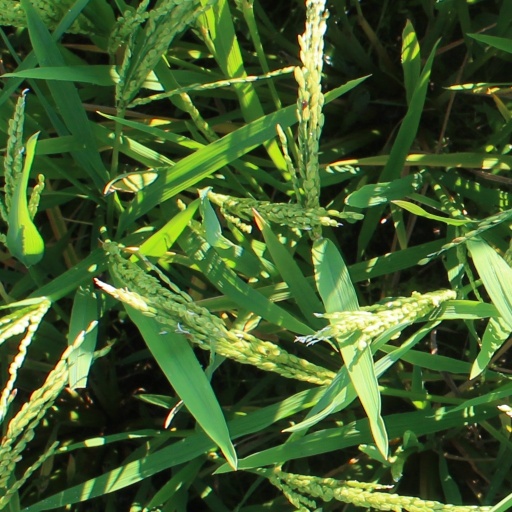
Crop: rice